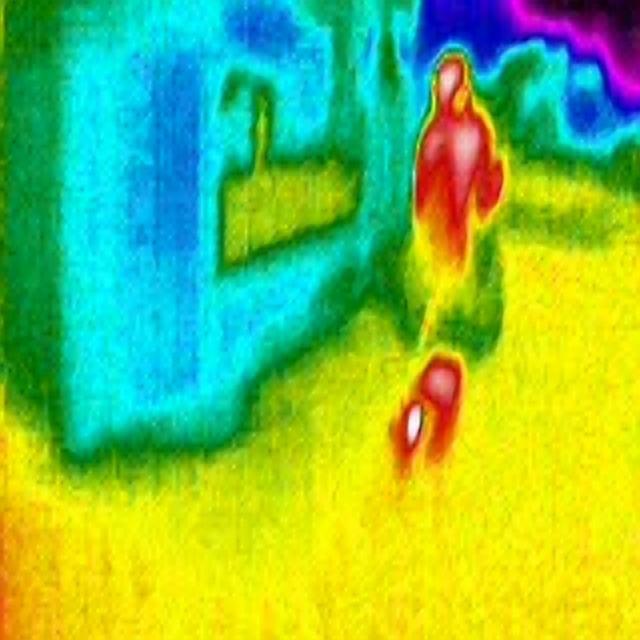
Detected objects:
label: person